Gran Turismo (series)

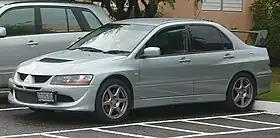
Mitsubishi said their Lancer Evolution VIII model was brought to the United States partially because of the Evolution line's inclusion in "Gran Turismo".

Yamauchi said the PS4 was much easier to develop for." Gran Turismo Sport" was then released for the console in 2017. The sim was the first in the series to focus on online-only racing, meaning it has no single-player mode. It also did not include a career mode, and thus, the idea of "car ownership". The sim received post-release content at no charge, including cars and tracks, along with offline events, as well as bug fixes. The most recent sim in the series, "Gran Turismo 7", was revealed at the PS5 Future of Gaming event in 2020. The title was developed for PlayStation 4 and PlayStation 5, and was released in 2022. The sim brought back the series' usual career mode.